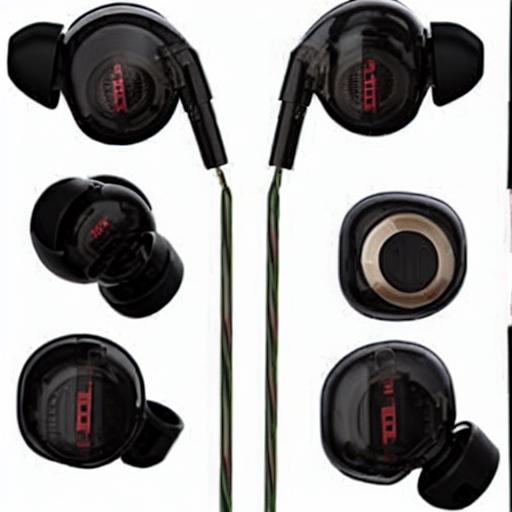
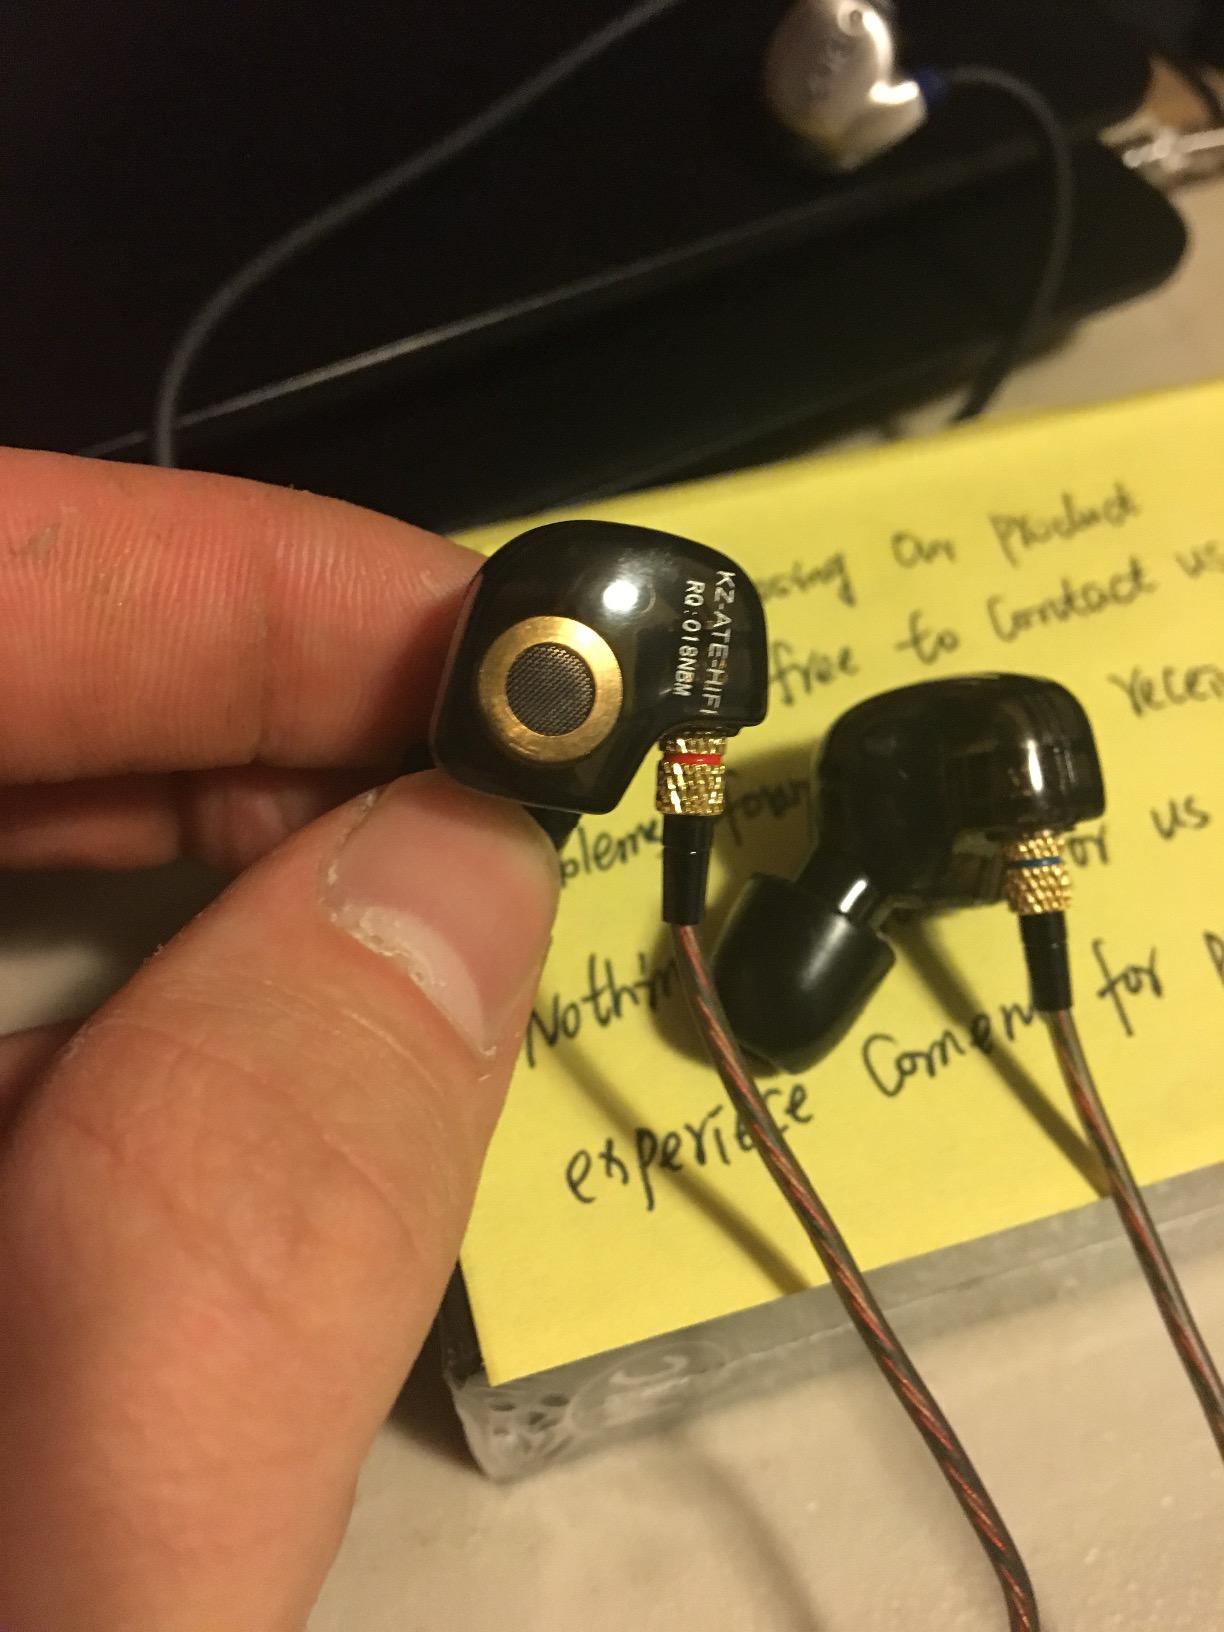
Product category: headphones
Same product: no